Óscar Romero (footballer)

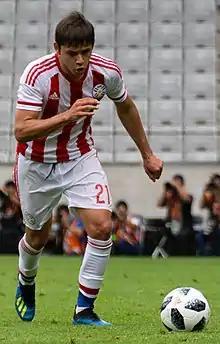
Romero with Paraguay in 2018

Óscar David Romero Villamayor (born 4 July 1992) is a Paraguayan professional footballer who plays as an attacking midfielder for Campeonato Brasileiro Série A club Internacional and the Paraguay national team. He is the twin brother of Ángel Romero.